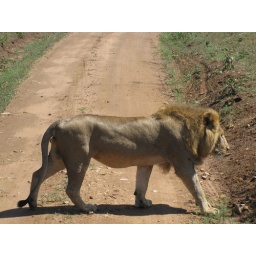
This lion walked right in front of our car and didn't even pay attention to us!